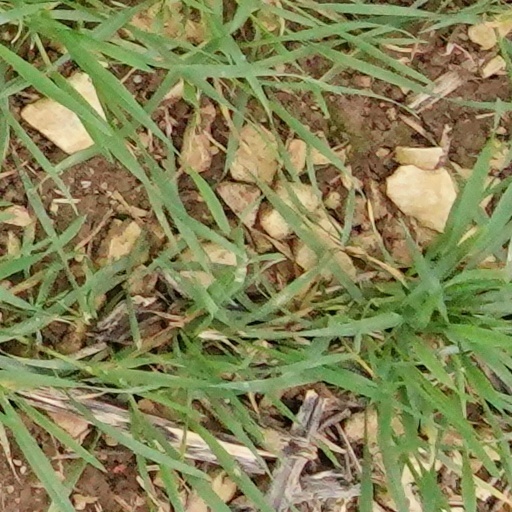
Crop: wheat